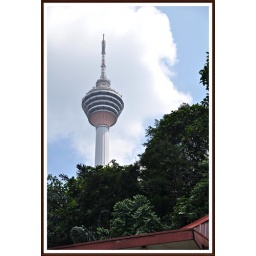
KL tower view from St. John's Institution (Bukit Nanas). I once climbed over the hill to reach the tower (shortcut).